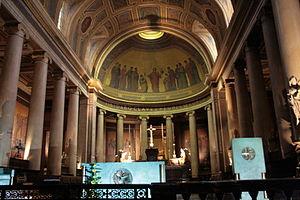
Choeur de la cathédrale Saint-Pierre de Rennes (XIXe siècle). Fresque de la conque de l'abside
La cathédrale Saint-Pierre de Rennes est la cathédrale catholique romaine, située au cœur de la ville de Rennes, en Bretagne. Elle est le siège de l’archidiocèse de Rennes, Dol et Saint-Malo. De style classique, elle est l'une des neuf cathédrales historiques de Bretagne.